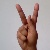
The image shows a hand gesture representing the letter 'K' in Indian Sign Language.